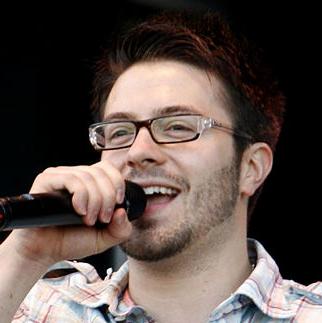
Age: 28